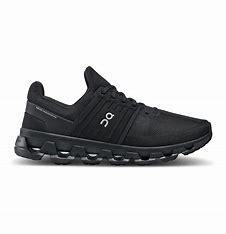
Brand: ON
Model: Cloudswift